2025 World Open (snooker)

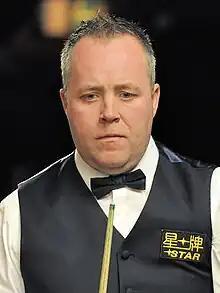
John Higgins (pictured) beat Joe O'Connor 106 in the final.

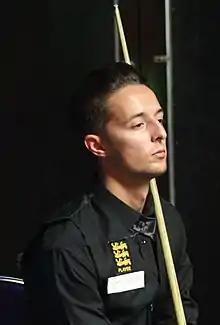
Joe O'Connor (pictured) was playing in only his second ranking final.

John Higgins, appearing in his 57th ranking final, faced Joe O'Connor, who was playing in only his second. At the end of the afternoon session Higgins led O'Connor 62. Higgins went on to win the match 106 and take the title, making the only century break of the match in the 16th frame. It was Higgins's 32nd ranking title and his first since the 2021 Players Championship. Aged , Higgins became the ranking event winner, after Ray Reardon, who was old when Reardon won the 1982 Professional Players Tournament. After the match Higgins said: "I'm just delighted. I am drained, there has been a lot of nervous energy in the last couple of days. I am dead proud to win another big event at this age, I didn't know if I was going to win another event because I have taken so many devastating losses over the last three or four years. To come back and win this is a proud moment. Joe didn't play his best today, having been unbelievable all week. He didn't have the same game he had against Shaun , Judd , and Ali . The first frame was massive because he had a chance to win it on the last and if he had gone 10 up he would have taken confidence. I kept him under pressure, my was pretty good all day. He's a great player but just didn't turn up today, he'll come again I'm sure."